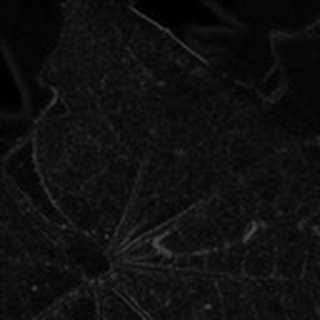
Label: cotton_target_spot